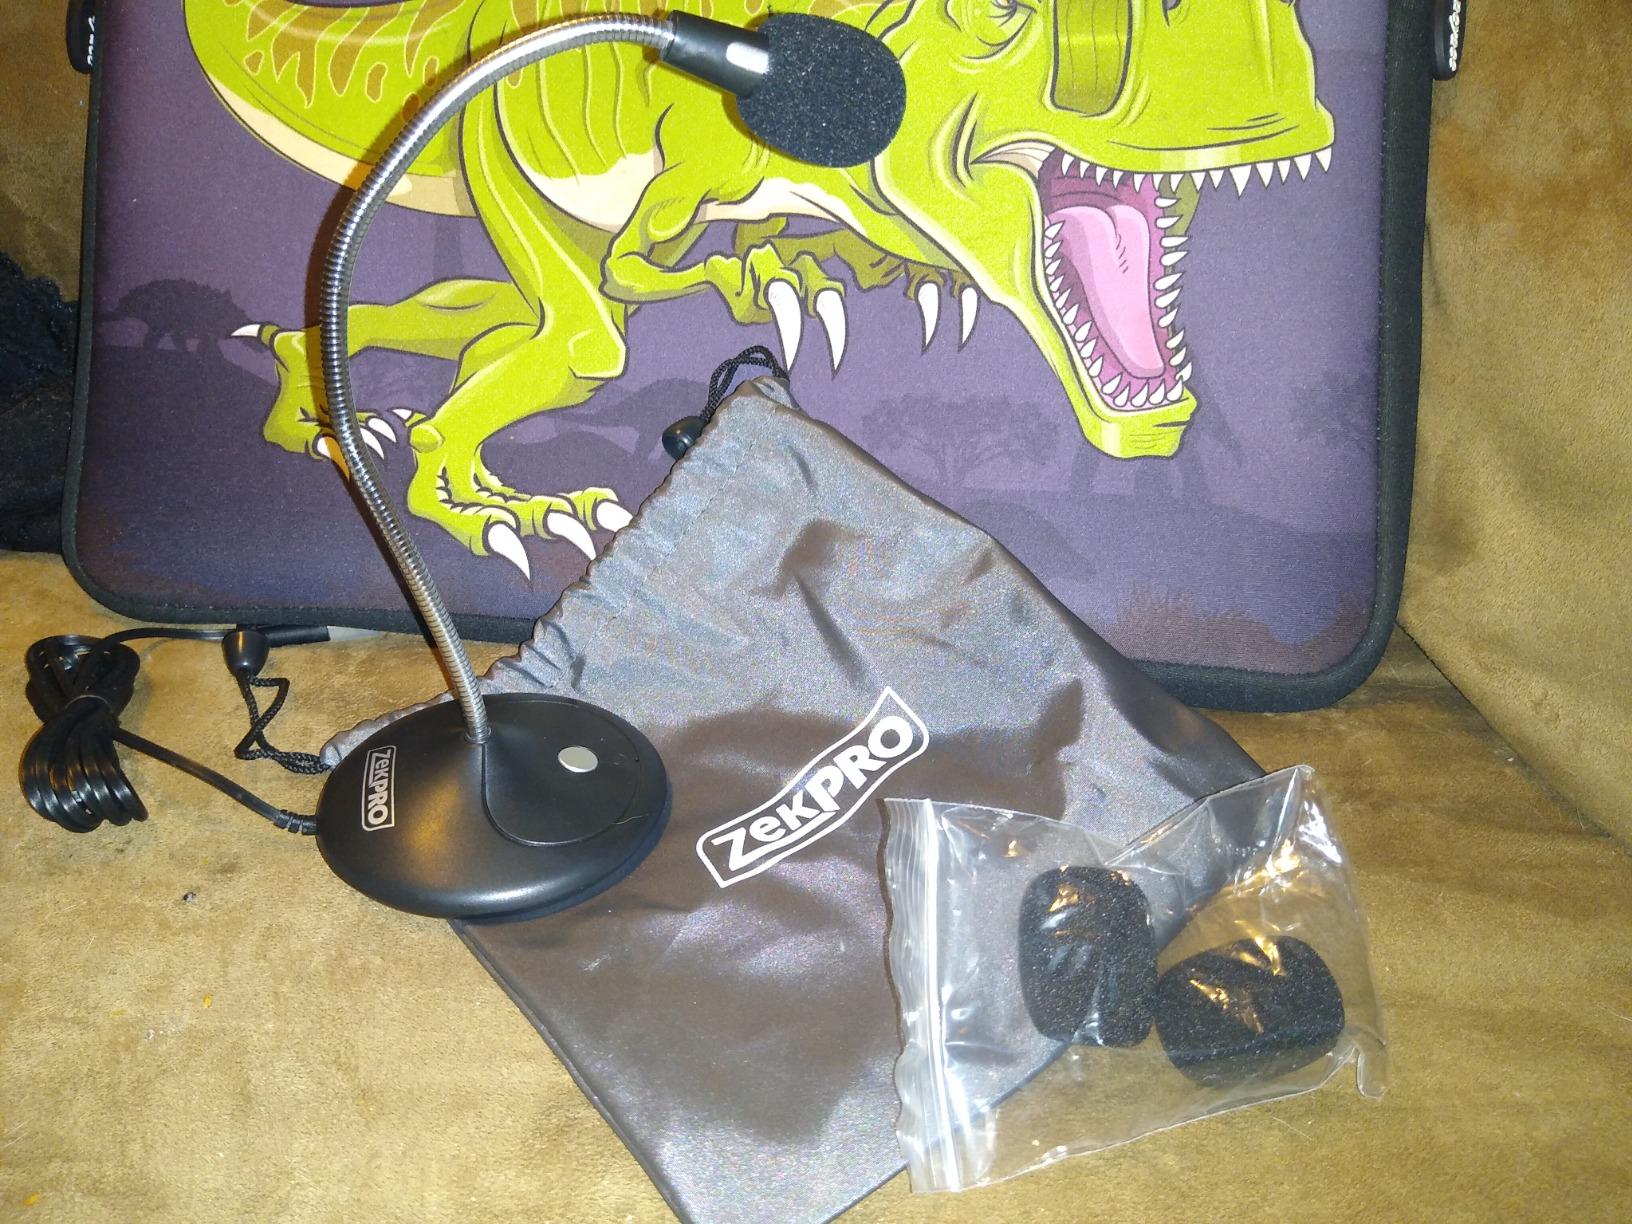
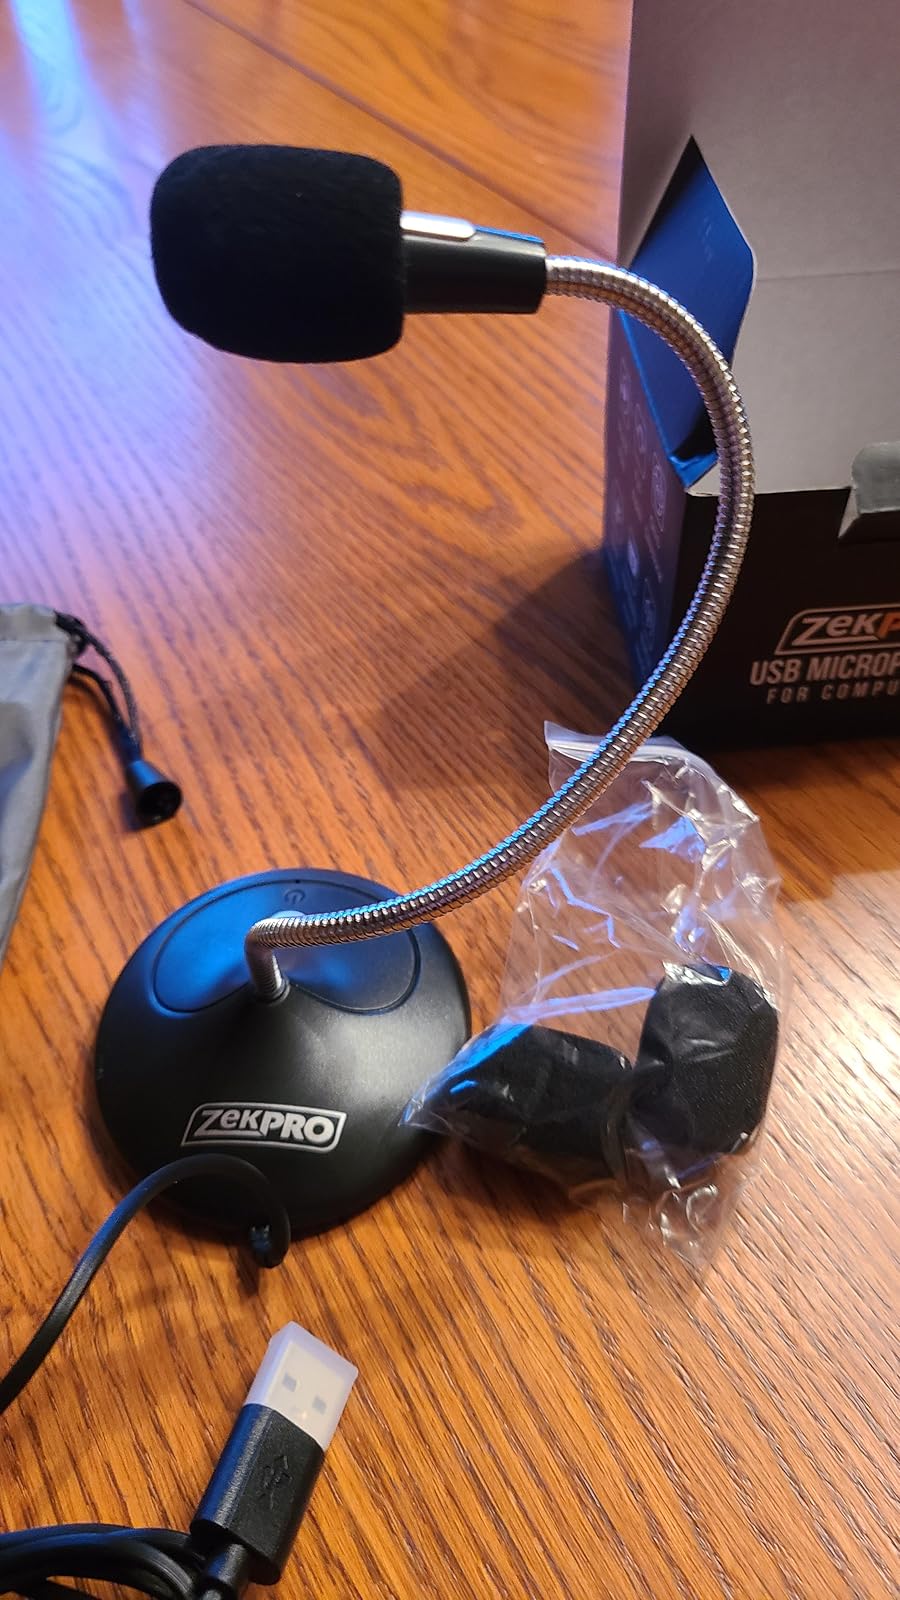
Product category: microphone
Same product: yes